Caribou Fire

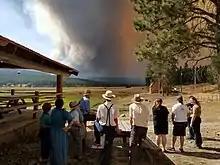
Caribou Fire as seen from West Kootenai on September 2, 2017

The Caribou Fire (also known as the Linklater Fire) was a wildfire in the Kootenai National Forest, 21 miles northwest of Eureka, Montana in the United States. The fire, which was first reported on August 11, 2017, was started by a lightning strike and burned a total of , including acres in Canada. The fire threatened the community of West Kootenai, Montana, resulting in a mandatory evacuation of the community. It destroyed 10 homes. The Caribou Fire was one three fires burning in the forest, alongside the Gibralter Fire and Weasel Fire.